Trees (poem)

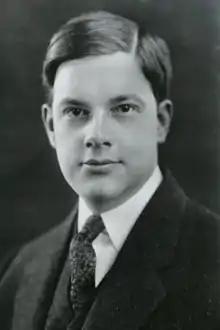
Black and white portrait of poet Joyce Kilmer from his 1908 Columbia University yearbook

"Trees" is a lyric poem by American poet Joyce Kilmer. Written in February 1913, it was first published in "Poetry: A Magazine of Verse" that August and included in Kilmer's 1914 collection "Trees and Other Poems". The poem, in twelve lines of rhyming couplets of iambic tetrameter verse, describes what Kilmer perceives as the inability of art created by humankind to replicate the beauty achieved by nature.